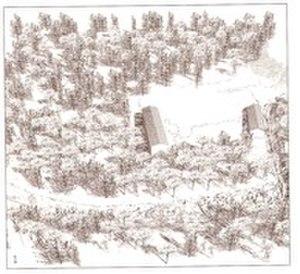
L’infirmité ne se démarque pas de la misère à l’époque médiévale. En effet celle-ci s’inscrit dans la classe sociale des pauvres en tout genre, malheureux de la vie, mais aussi, pour les deux derniers siècles de l’époque médiévale, bohémiens, filles de joies, jongleurs, truands et autres marginaux. Les pauvres et les infirmes sont partout à l’époque médiévale et sont loin de représenter un phénomène isolé.